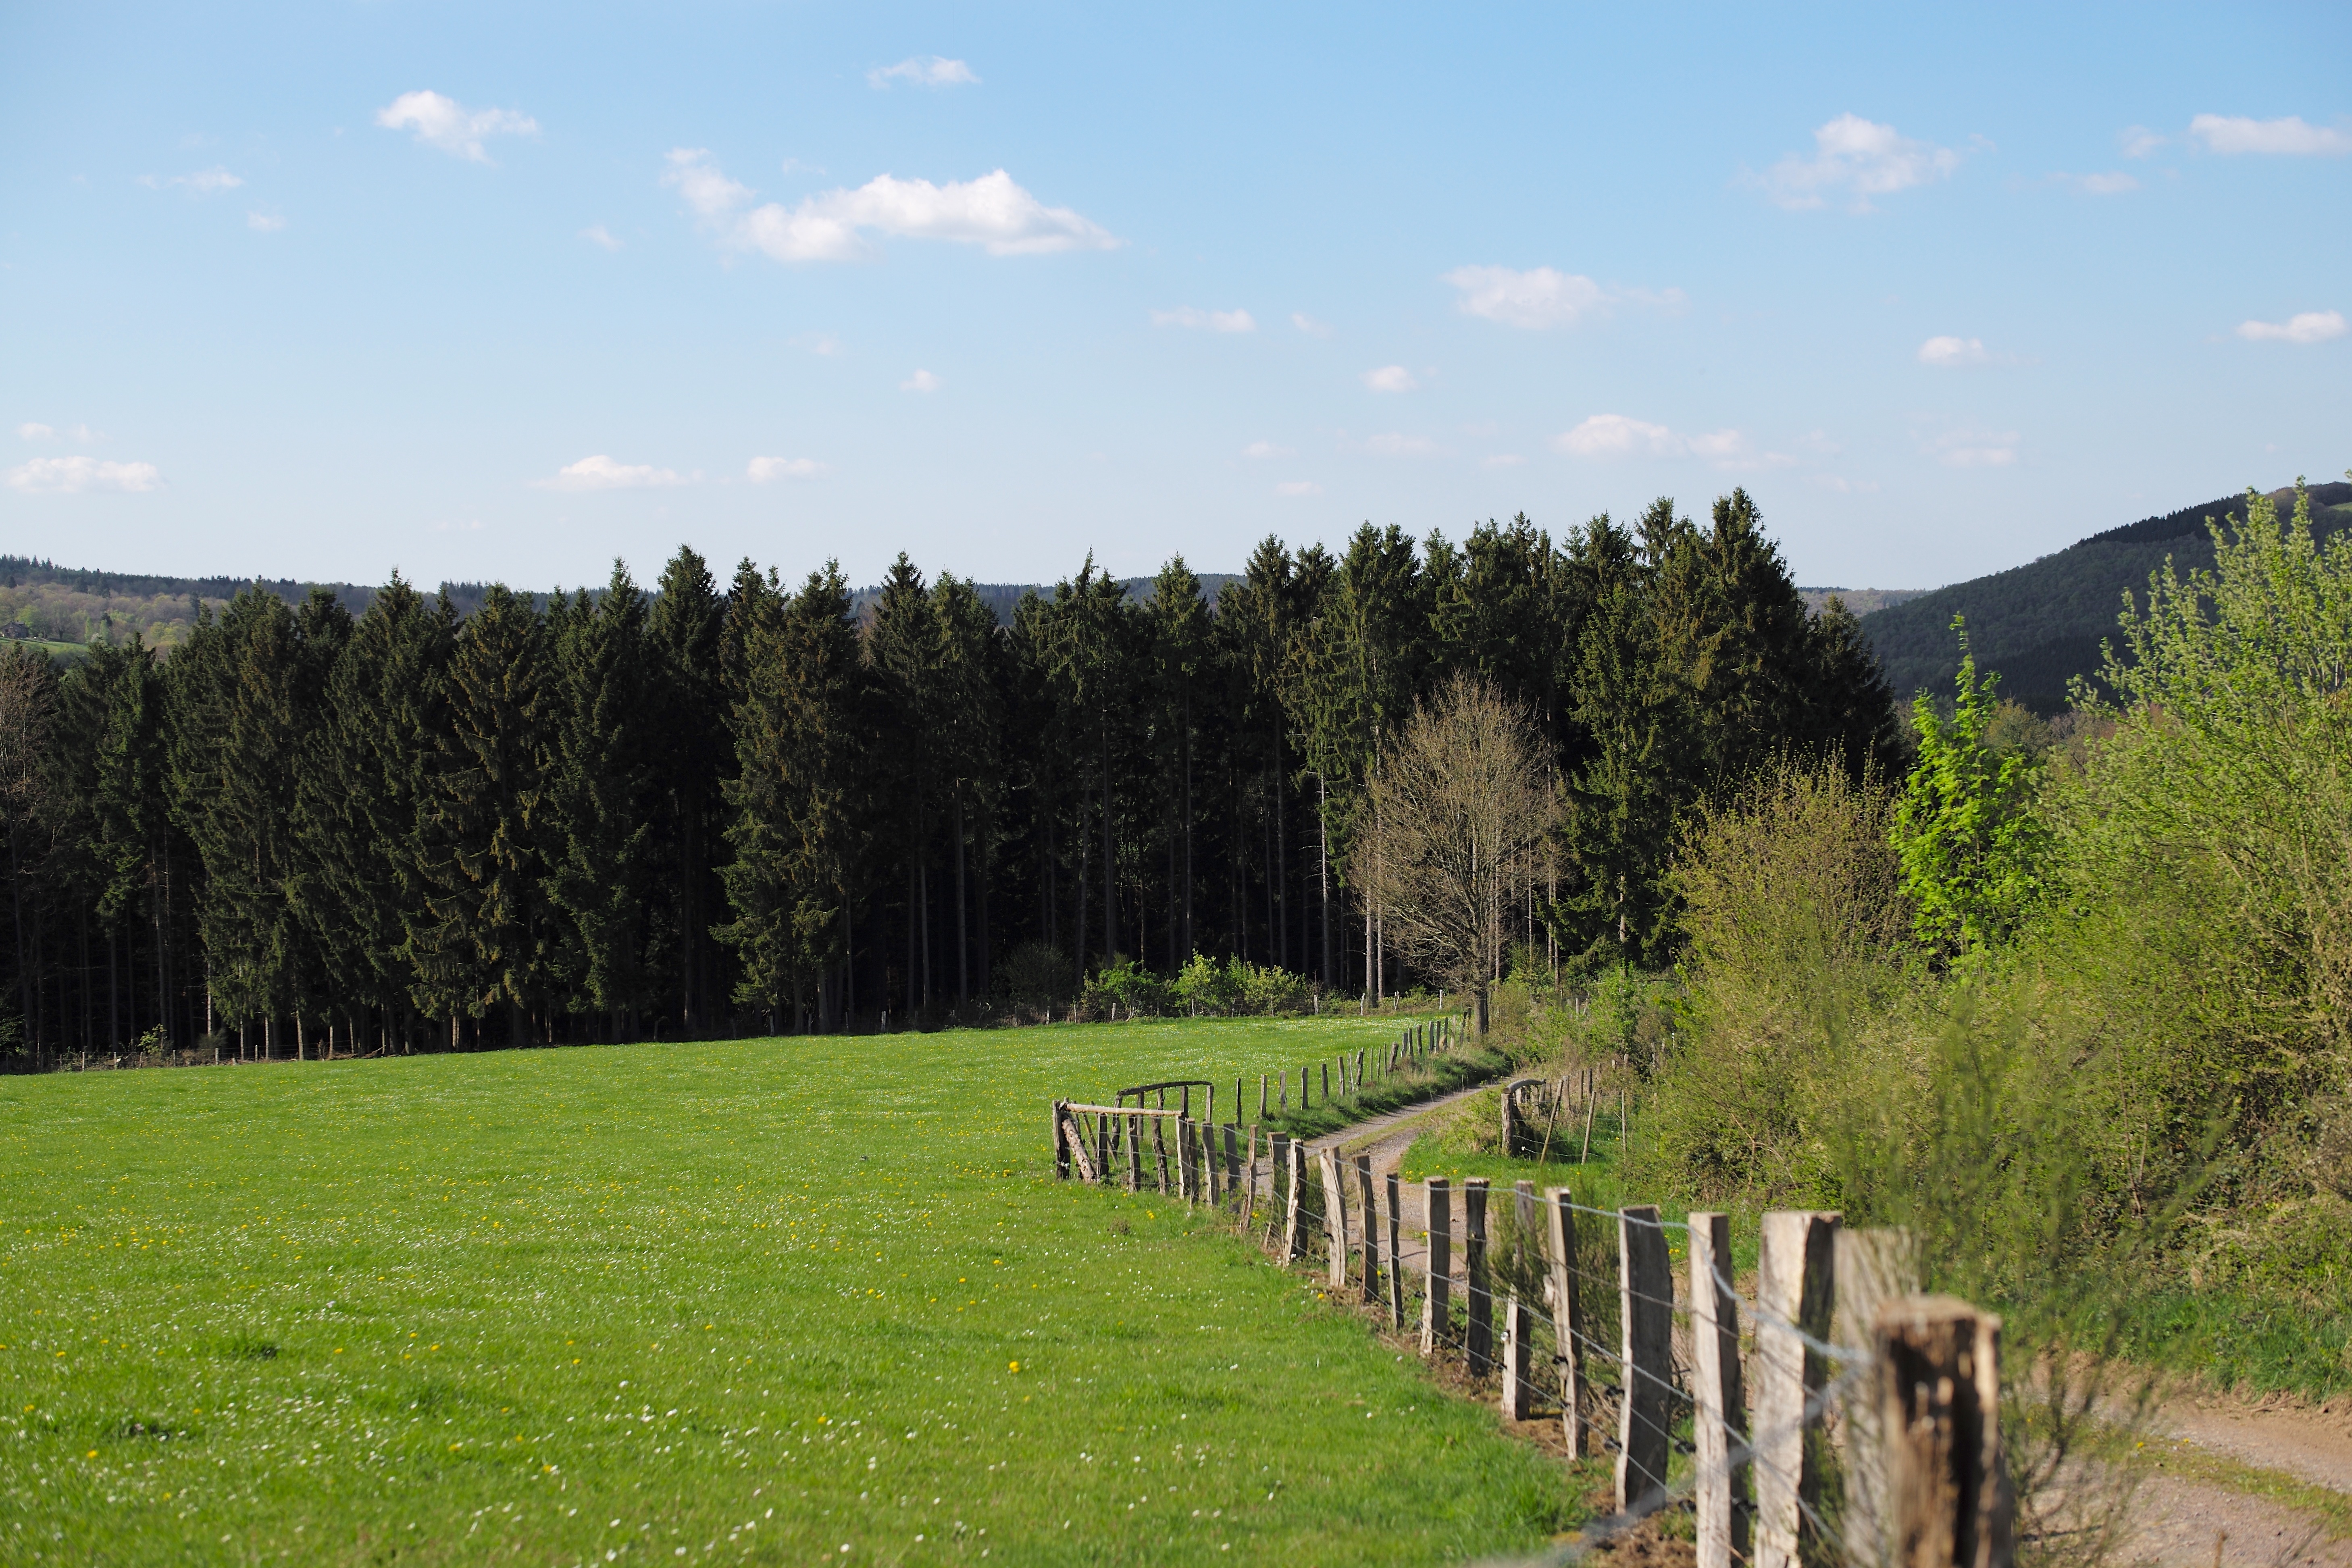
tree, nature, forest, grass, mountain, fence, hiking, trail, meadow, hill, lake, travel, europe, spring, pasture, reservoir, belgium, edge, woods, habitat, leica, ardennes, stoumont, ecosystem, rural area